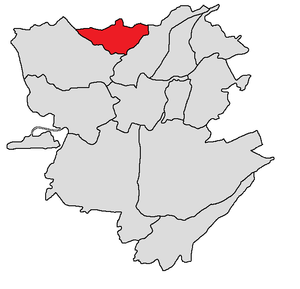
Davtachen est un des douze districts d'Erevan, la capitale de l'Arménie.